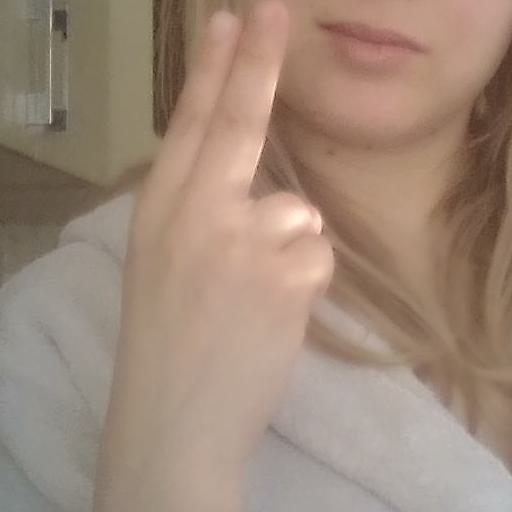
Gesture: two_up_inverted